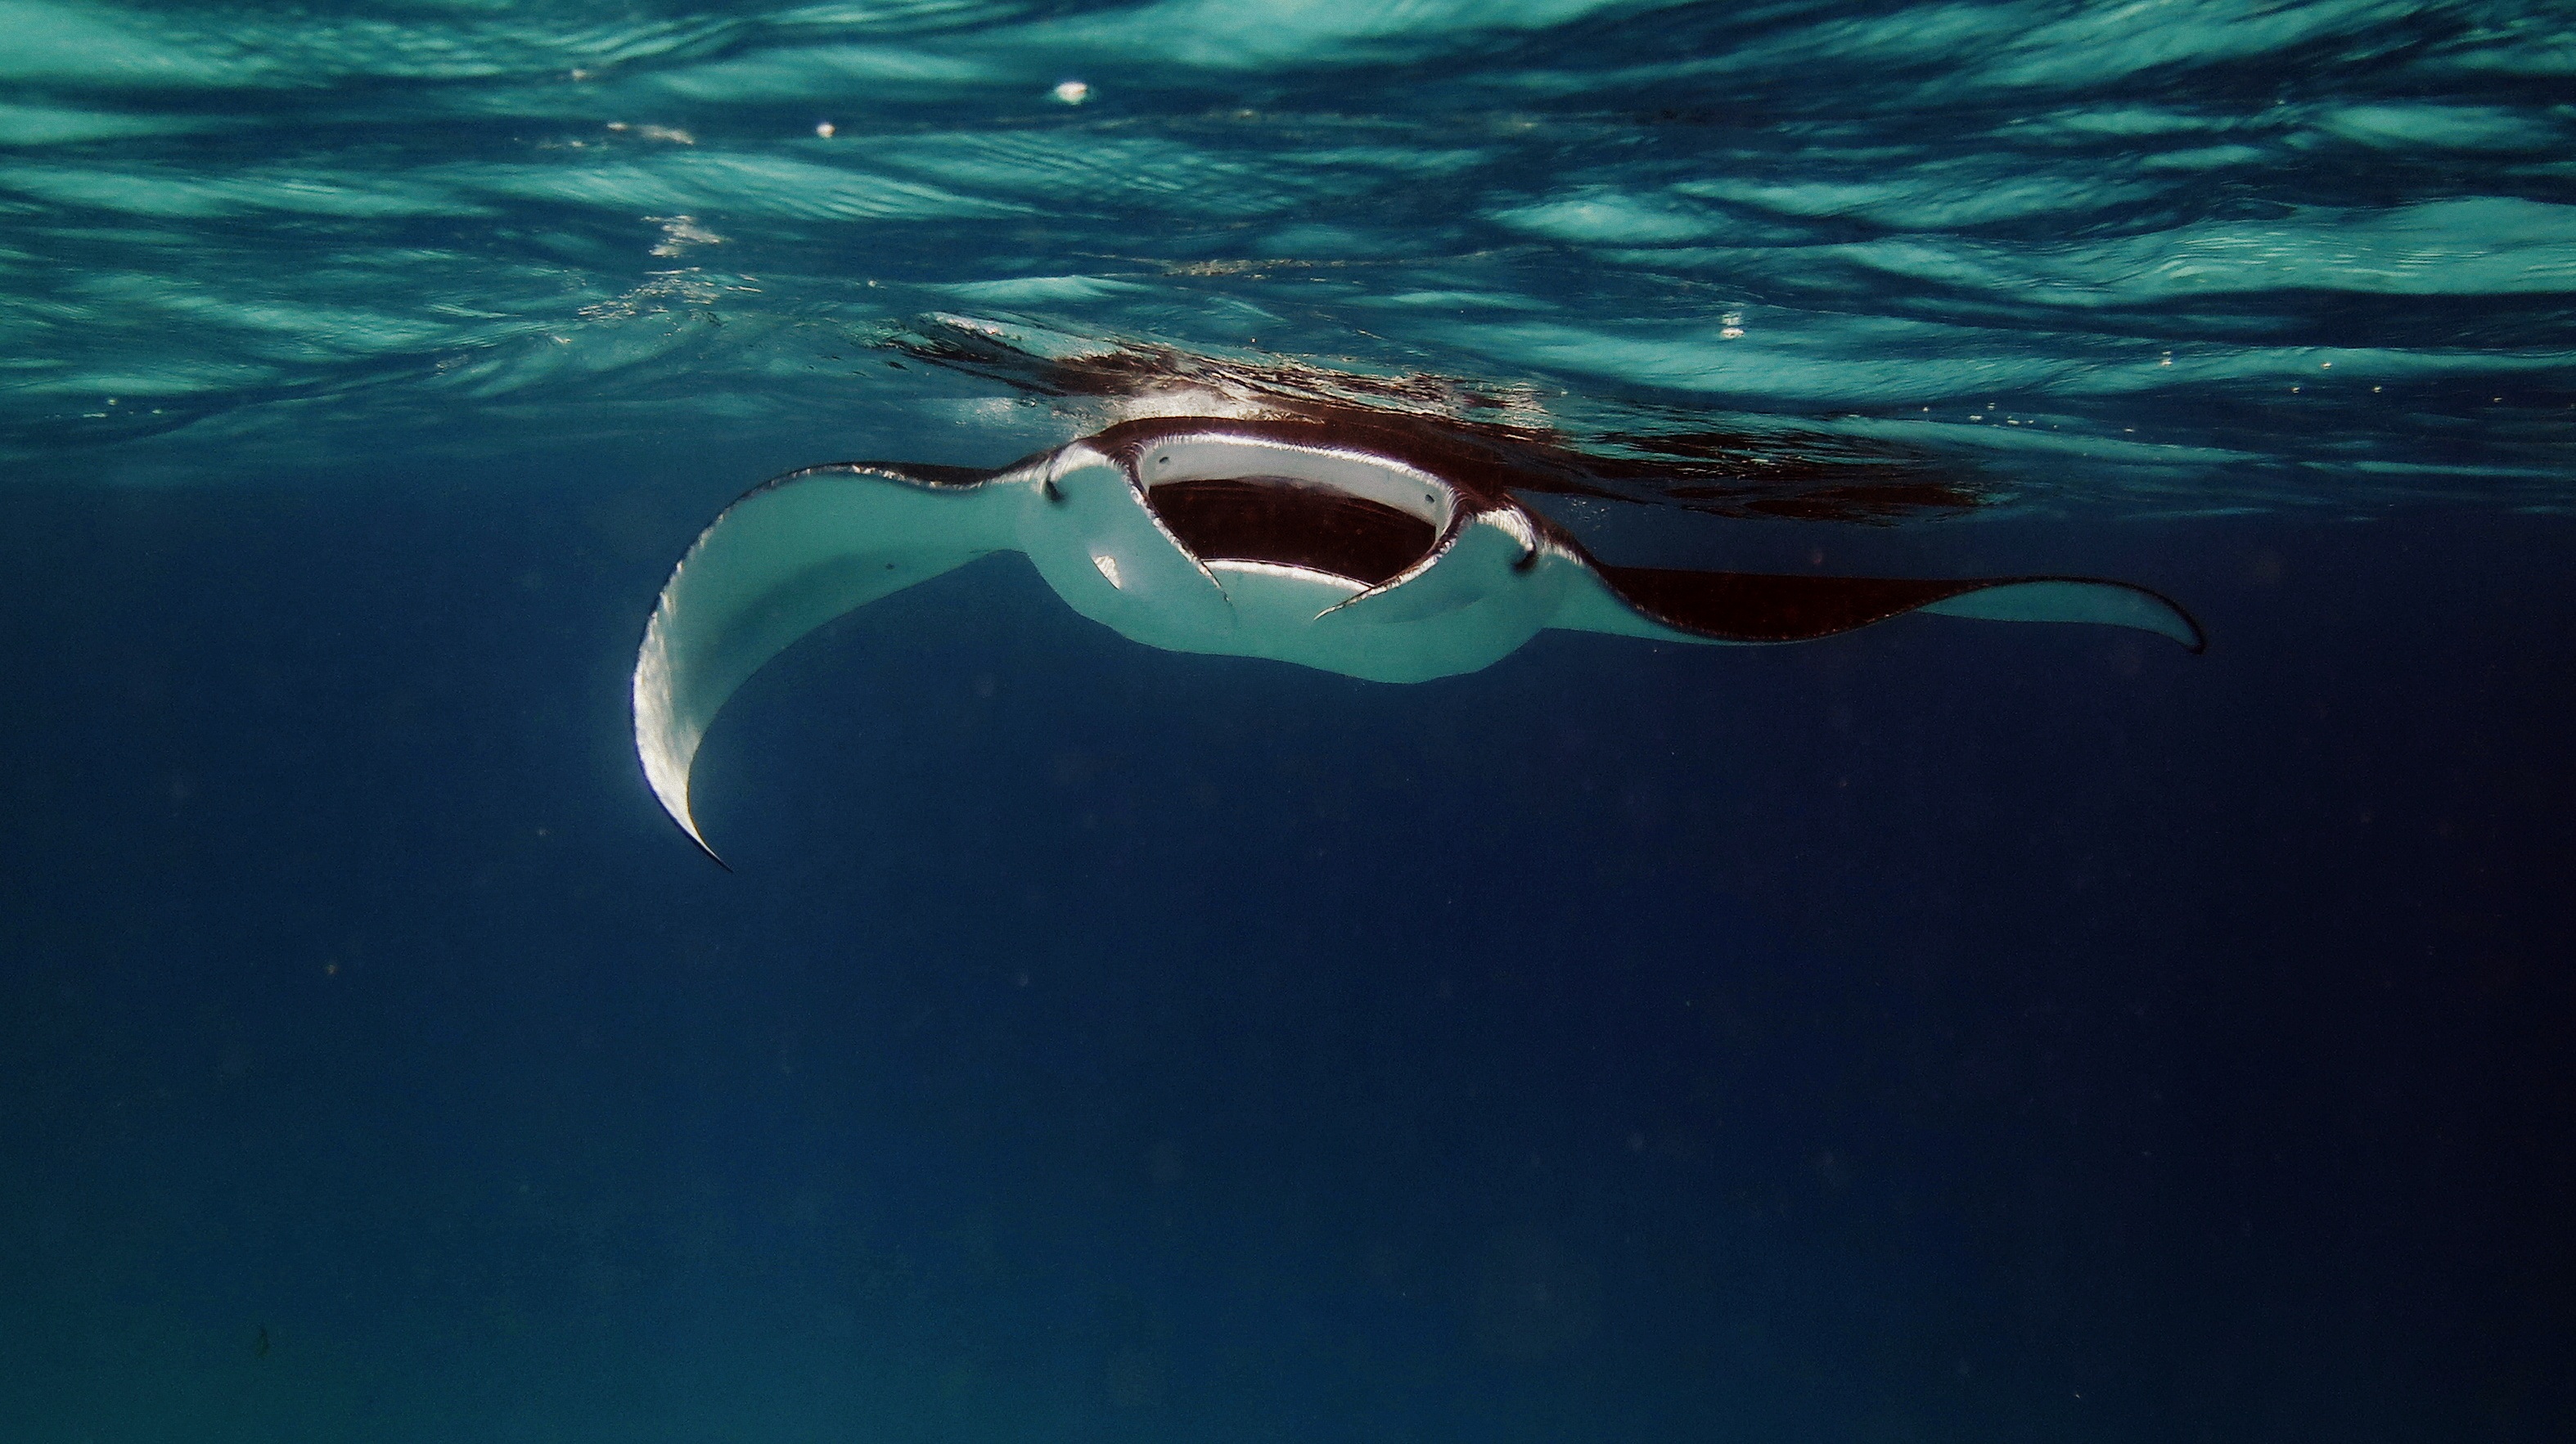
manta, manta ray, ray, ocean, sea, underwater, fish, marine, diving, scuba, coral, reef, maldives, stingray